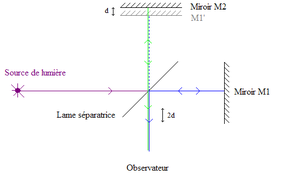
L'expérience de Michelson et Morley est une expérience d'optique qui a tenté de démontrer l'existence de l'éther luminifère. Pour y parvenir, Albert Abraham Michelson et Edward Morley ont cherché à mettre en évidence la différence de vitesse de la lumière entre deux directions perpendiculaires et à deux périodes espacées de 6 mois, et concluent que cette différence était inférieure à ce que le dispositif permettait de mesurer.
L'interféromètre de Michelson est un dispositif optique inventé par Albert Abraham Michelson et Edward Morley qui produit des interférences par division d'amplitude. Il est constitué essentiellement de deux miroirs et d'une lame semi-réfléchissante. Les deux configurations possibles d'utilisation sont la configuration en lame d'air et celle en coin d'air.